Royal Residence of La Mareta

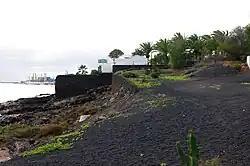

The Royal Residence of La Mareta is a Spanish royal family residence located in the municipality of Teguise, in the island of Lanzarote. The residence has also been used as a holiday residence by some Spanish prime ministers.